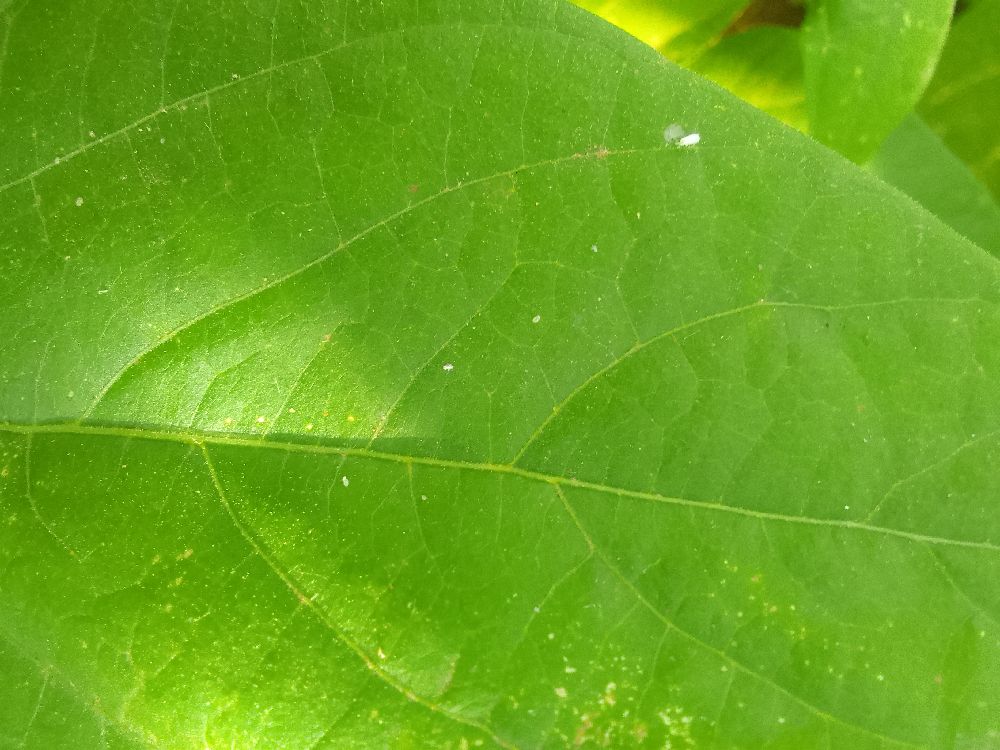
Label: healthy